Robert Normandeau

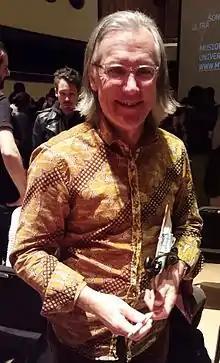

Robert Normandeau (born March 11, 1955) is a Canadian electroacoustic music composer.